Javanese Surinamese

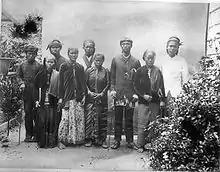
Javanese immigrants from the Dutch East Indies, picture taken between 1880 and 1900.

After the abolition of slavery, the plantations in Suriname needed a new source of labor. In 1890, the influential Netherlands Trading Society, owner of the plantation Mariënburg in Suriname, undertook a test to attract Javanese indentured workers from the Dutch East Indies. Until then, primarily Indian indentured workers from British India worked at the Surinamese plantations as field and factory workers.